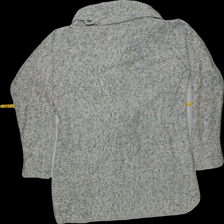
View: back
Type: Cardigan
Category: Ladies
Brand: Vero moda
Colors: Grey
Material: 95%acryl 5%nylon
Size: L
Trend: No trend
Stains: No
Price range: <50
Recommended usage: Export